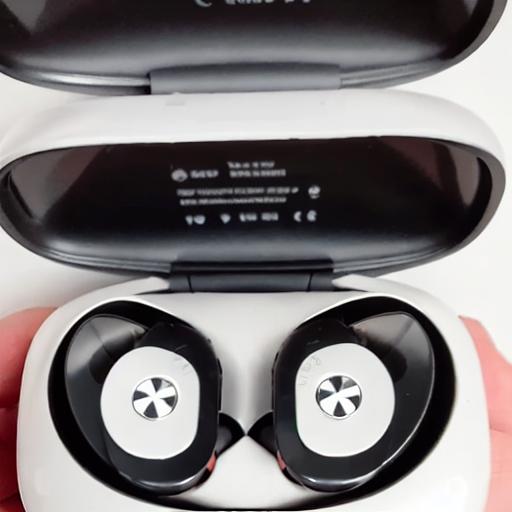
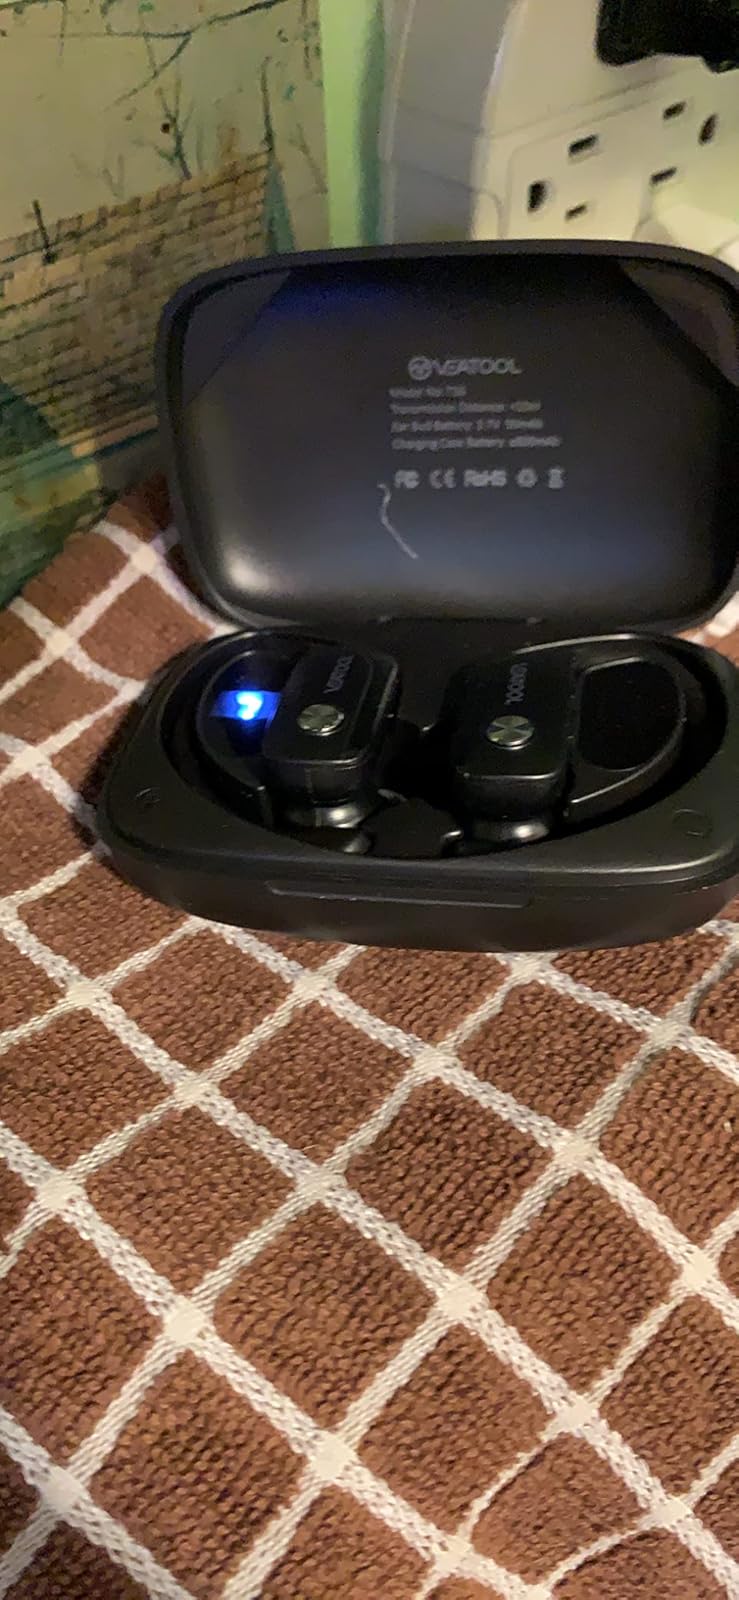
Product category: earbuds
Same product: no